Honda Civic Type R

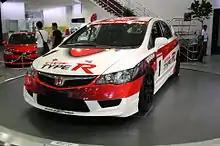
Honda Civic Mugen RC

A race version called Honda Civic Mugen RC was developed by Mugen for the 2008 Honda Exciting Cup Civic One-Make Race-Civic Series. The engine is the stock K20A engine from FD2 Honda Civic Type R. It came in the following models: